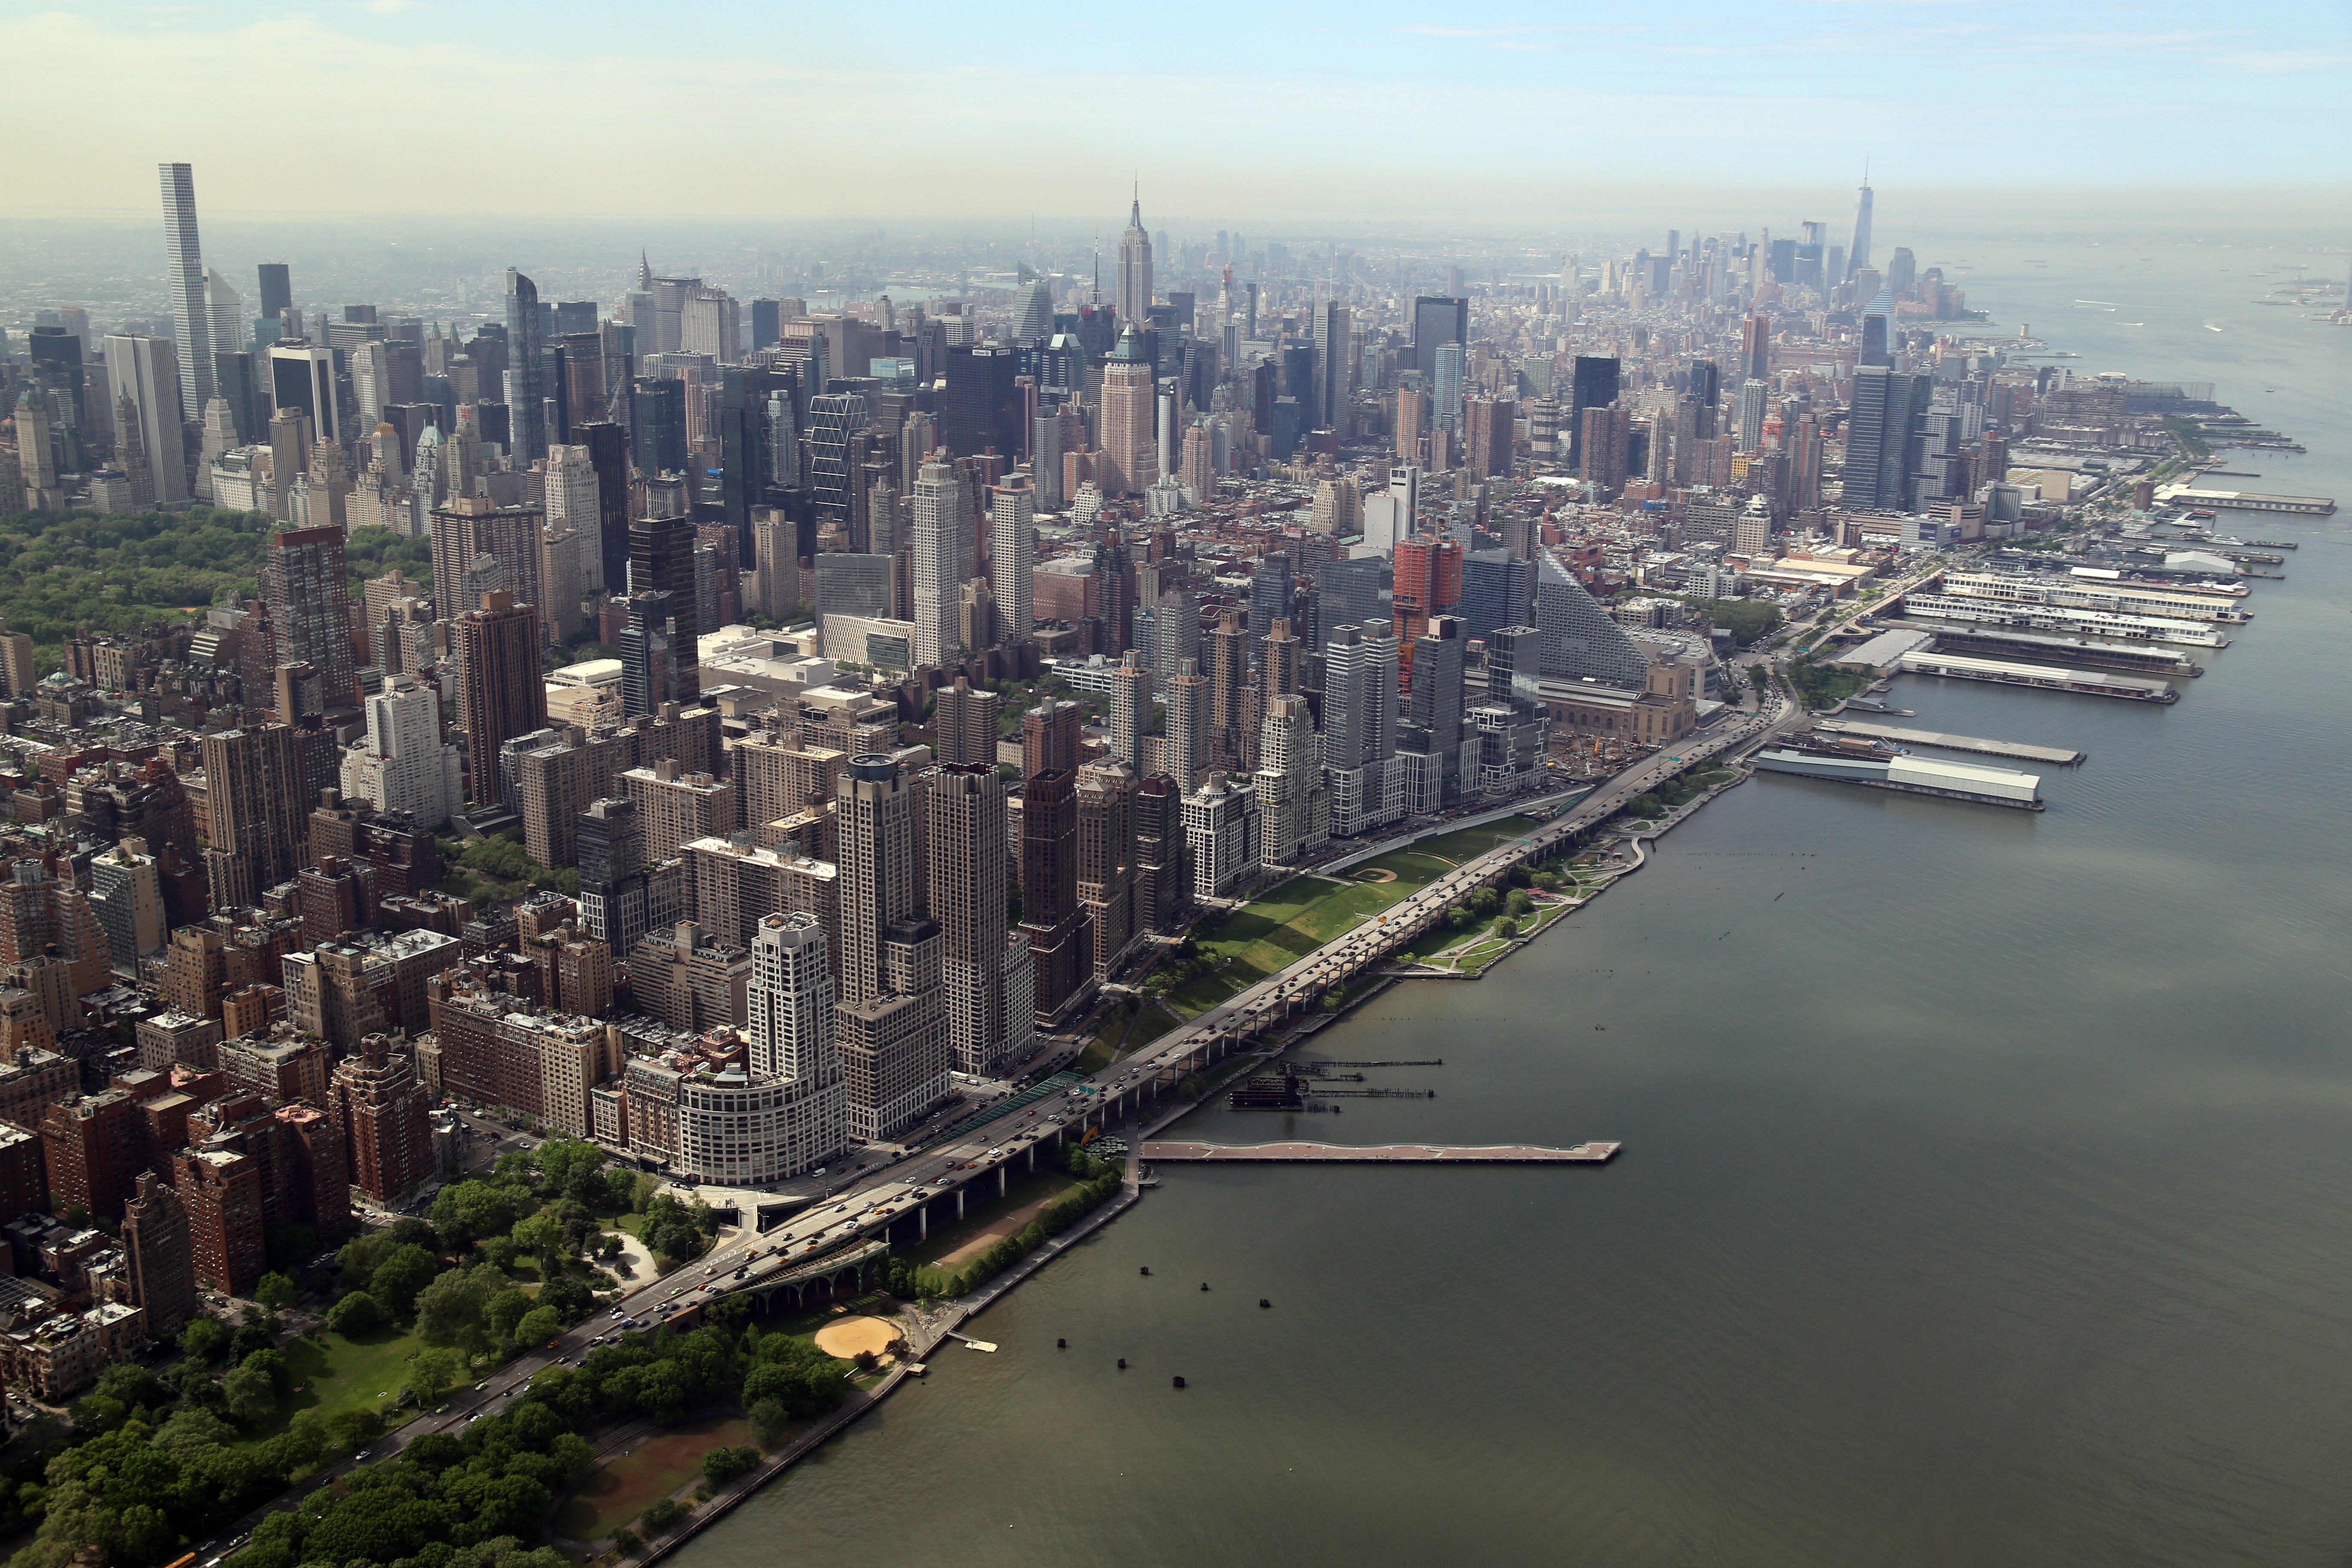
coast, horizon, architecture, skyline, photography, city, skyscraper, urban, new york, river, manhattan, cityscape, downtown, construction, tower, nyc, landmark, tower block, united states, buildings, metropolis, cities, bird's eye view, aerial photography, urban area, residential area, geographical feature, atmospheric phenomenon, human settlement, atmosphere of earth, metropolitan area